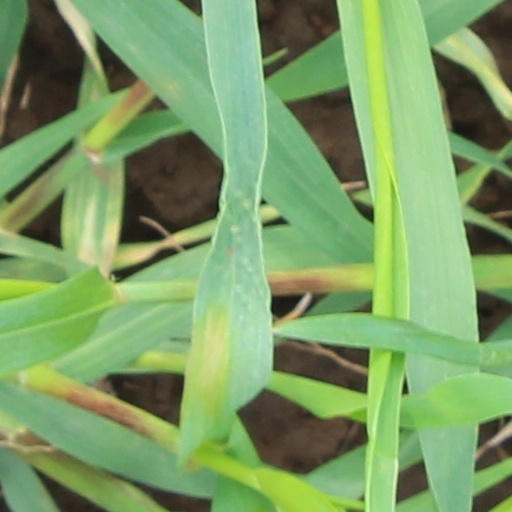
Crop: wheat